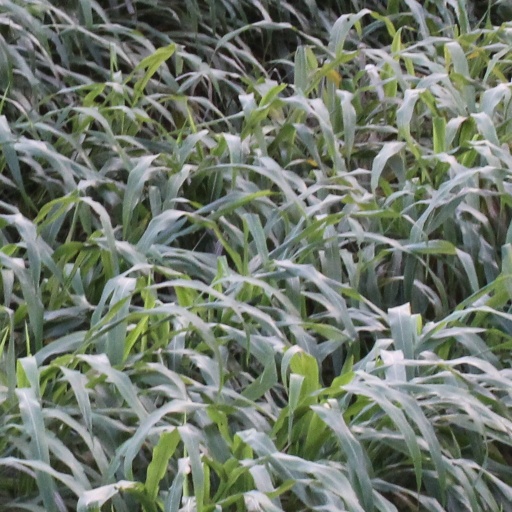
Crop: sorghum